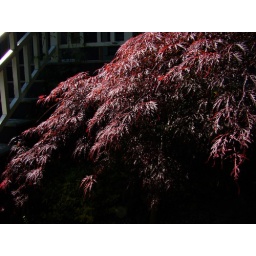
walking around our neighborhood and teaching Mr T the names of flowers and colors